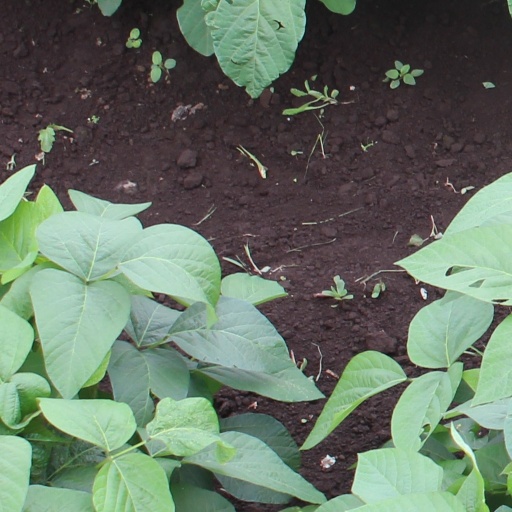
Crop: soybean